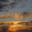
Label: sea